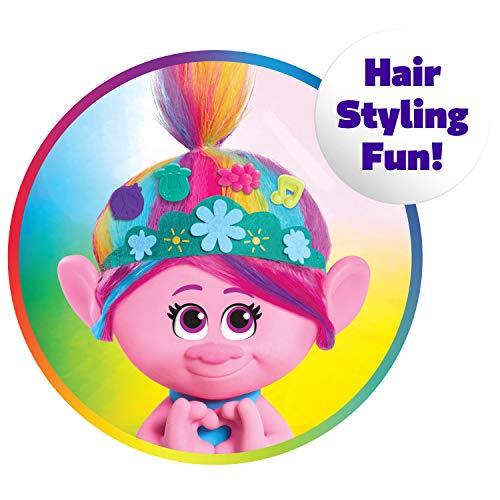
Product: DREAMWORKS TROLLS World Tour 11-Piece Poppy Styling Head
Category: Toys & Games | Dress Up & Pretend Play | Beauty & Fashion
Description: Every Trolls fan knows it's all about the hair The Poppy Styling Head allows fans of the hit animated film, DreamWorks Trolls World Tour, to enjoy never-ending colorful hair play with wear-and-share styling accessories Poppy features beautiful rainbow hair and includes lots of fun styling accessories.
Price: $19.99
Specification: ProductDimensions:10x6x12inches|ItemWeight:1.65pounds|ShippingWeight:1.65pounds(Viewshippingratesandpolicies)|ASIN:B07VCMHSFZ|Itemmodelnumber:65291|Manufacturerrecommendedage:36months-10years